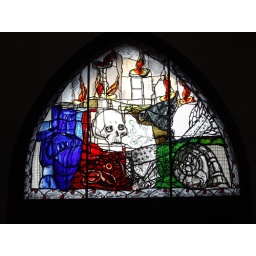
Another stained glass window from the Totentanz Kapelle (Death Dance Chapel) in the Marienkirche, Lubeck